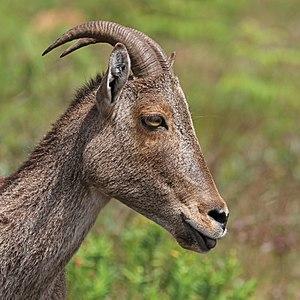
Le Tahr des Nilgiri ou localement Bouquetin des Nilgiris, est un caprin originaire du sud de l'Inde. C'est un ongulé endémique aux Ghâts Occidentaux et en particulier au massif des Nilgiris et aux montagnes adjacentes. Il est l'animal officiel de l'état du Tamil Nadu. Malgré son nom local, il est plus proche des ovins que des autres bouquetins et caprins sauvages. Il y a actuellement plus de 3100 individus dans la nature.